Beihaibei station

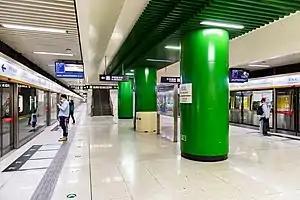
Platform

Beihaibei is a station on Line 6 of the Beijing Subway. This station opened on December 30, 2012. It is named for the nearby Beihai Park.